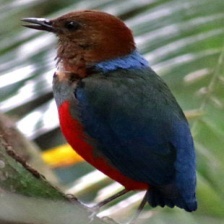
Species: RED BELLIED PITTA
Scientific name: PITTA ERYTHROGASTER